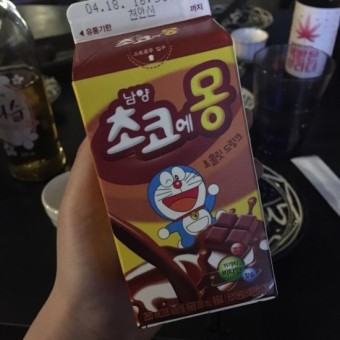
Label: paper